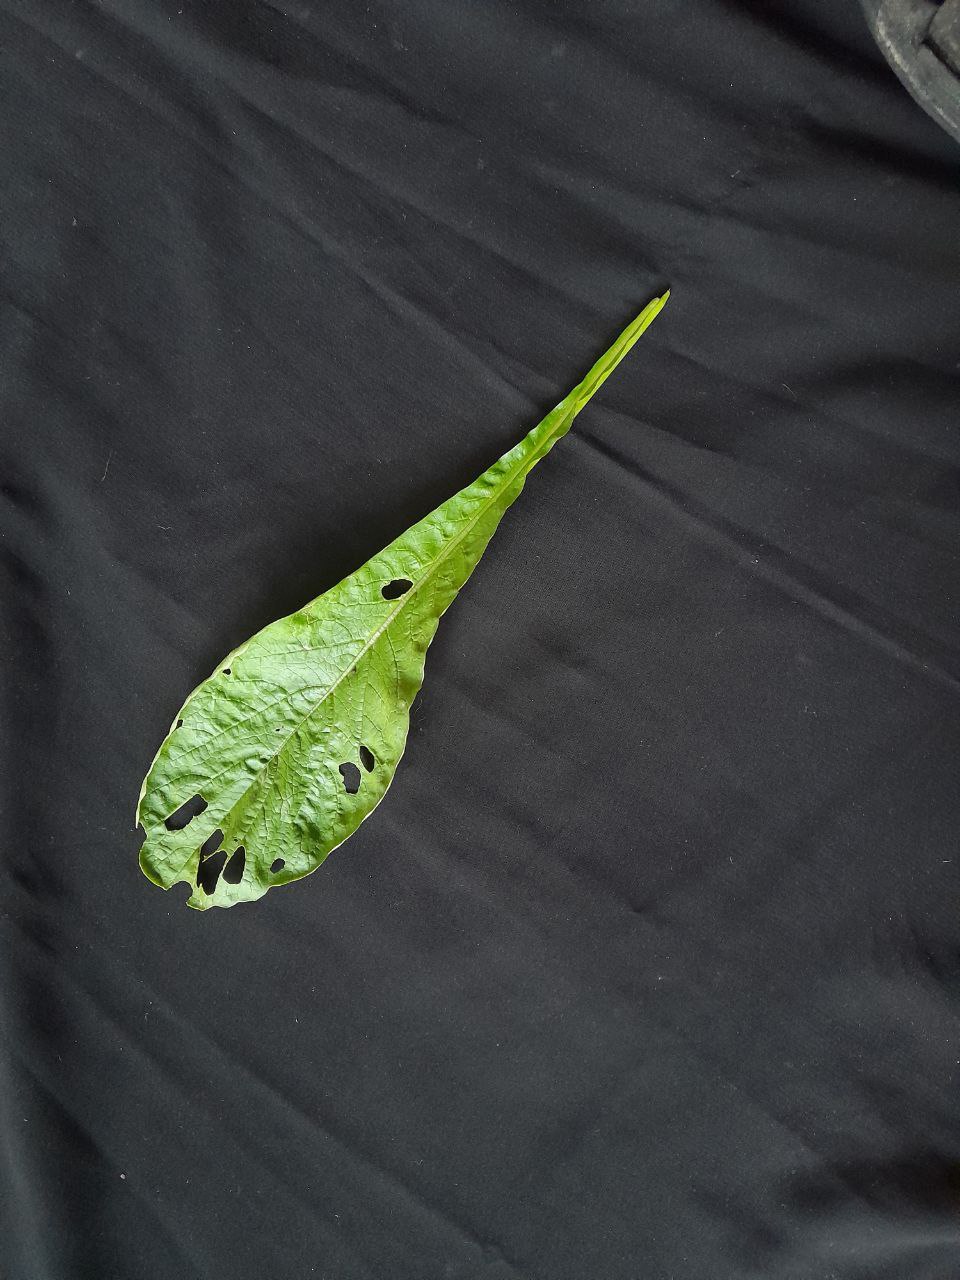
Label: flea beetle